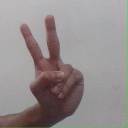
अक्षर: ऐ